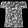
Label: Shirt